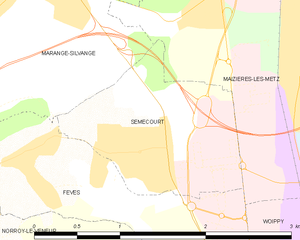
Semécourt est une commune française située dans le département de la Moselle, en région Grand Est.